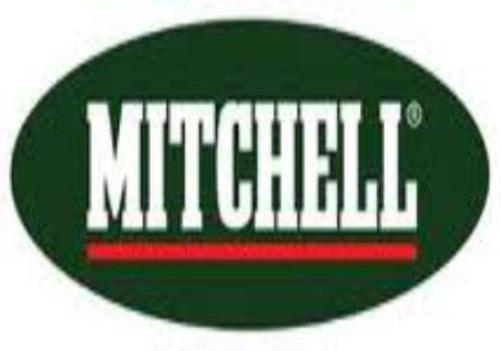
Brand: mitchell
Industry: Necessities